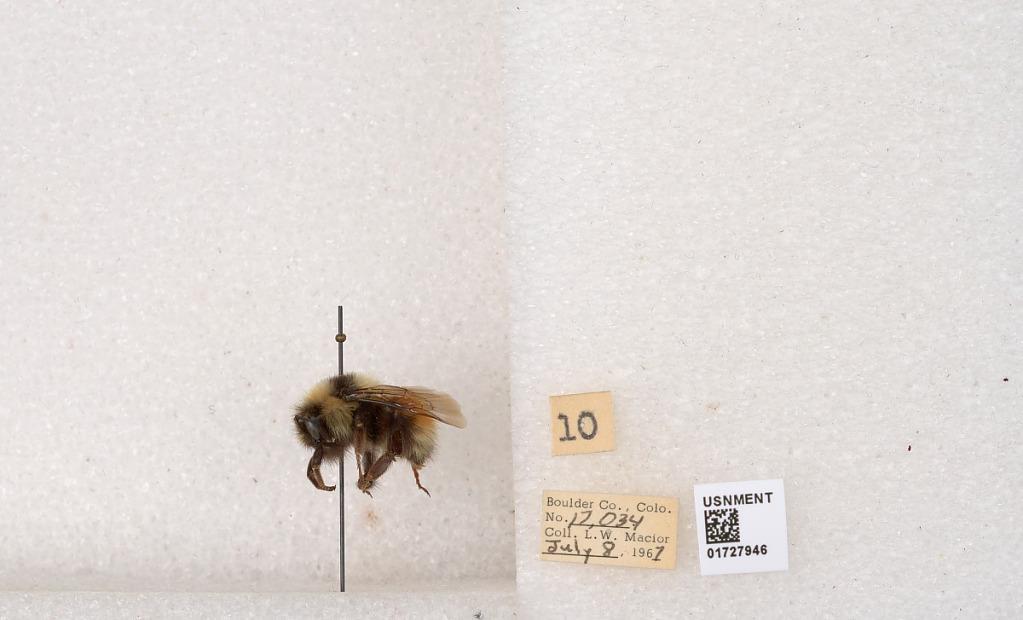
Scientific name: Bombus (Pyrobombus) sylvicola Kirby
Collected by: L. Macior
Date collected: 1967-7-8
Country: United States
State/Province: Colorado
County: Boulder
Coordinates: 40.0163, -105.294